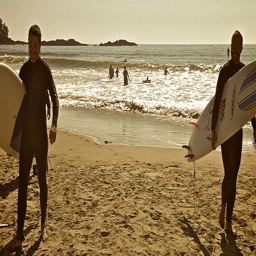
Two men walking on the beach with their surfboards
Two guys walking on the beach carrying their surf boards.
Two men are walking away from the water on a beach and are carrying surfboards.
Surfers coming up from the beach in surfing attire.
Two men standing on a sandy beach holding surfboards.